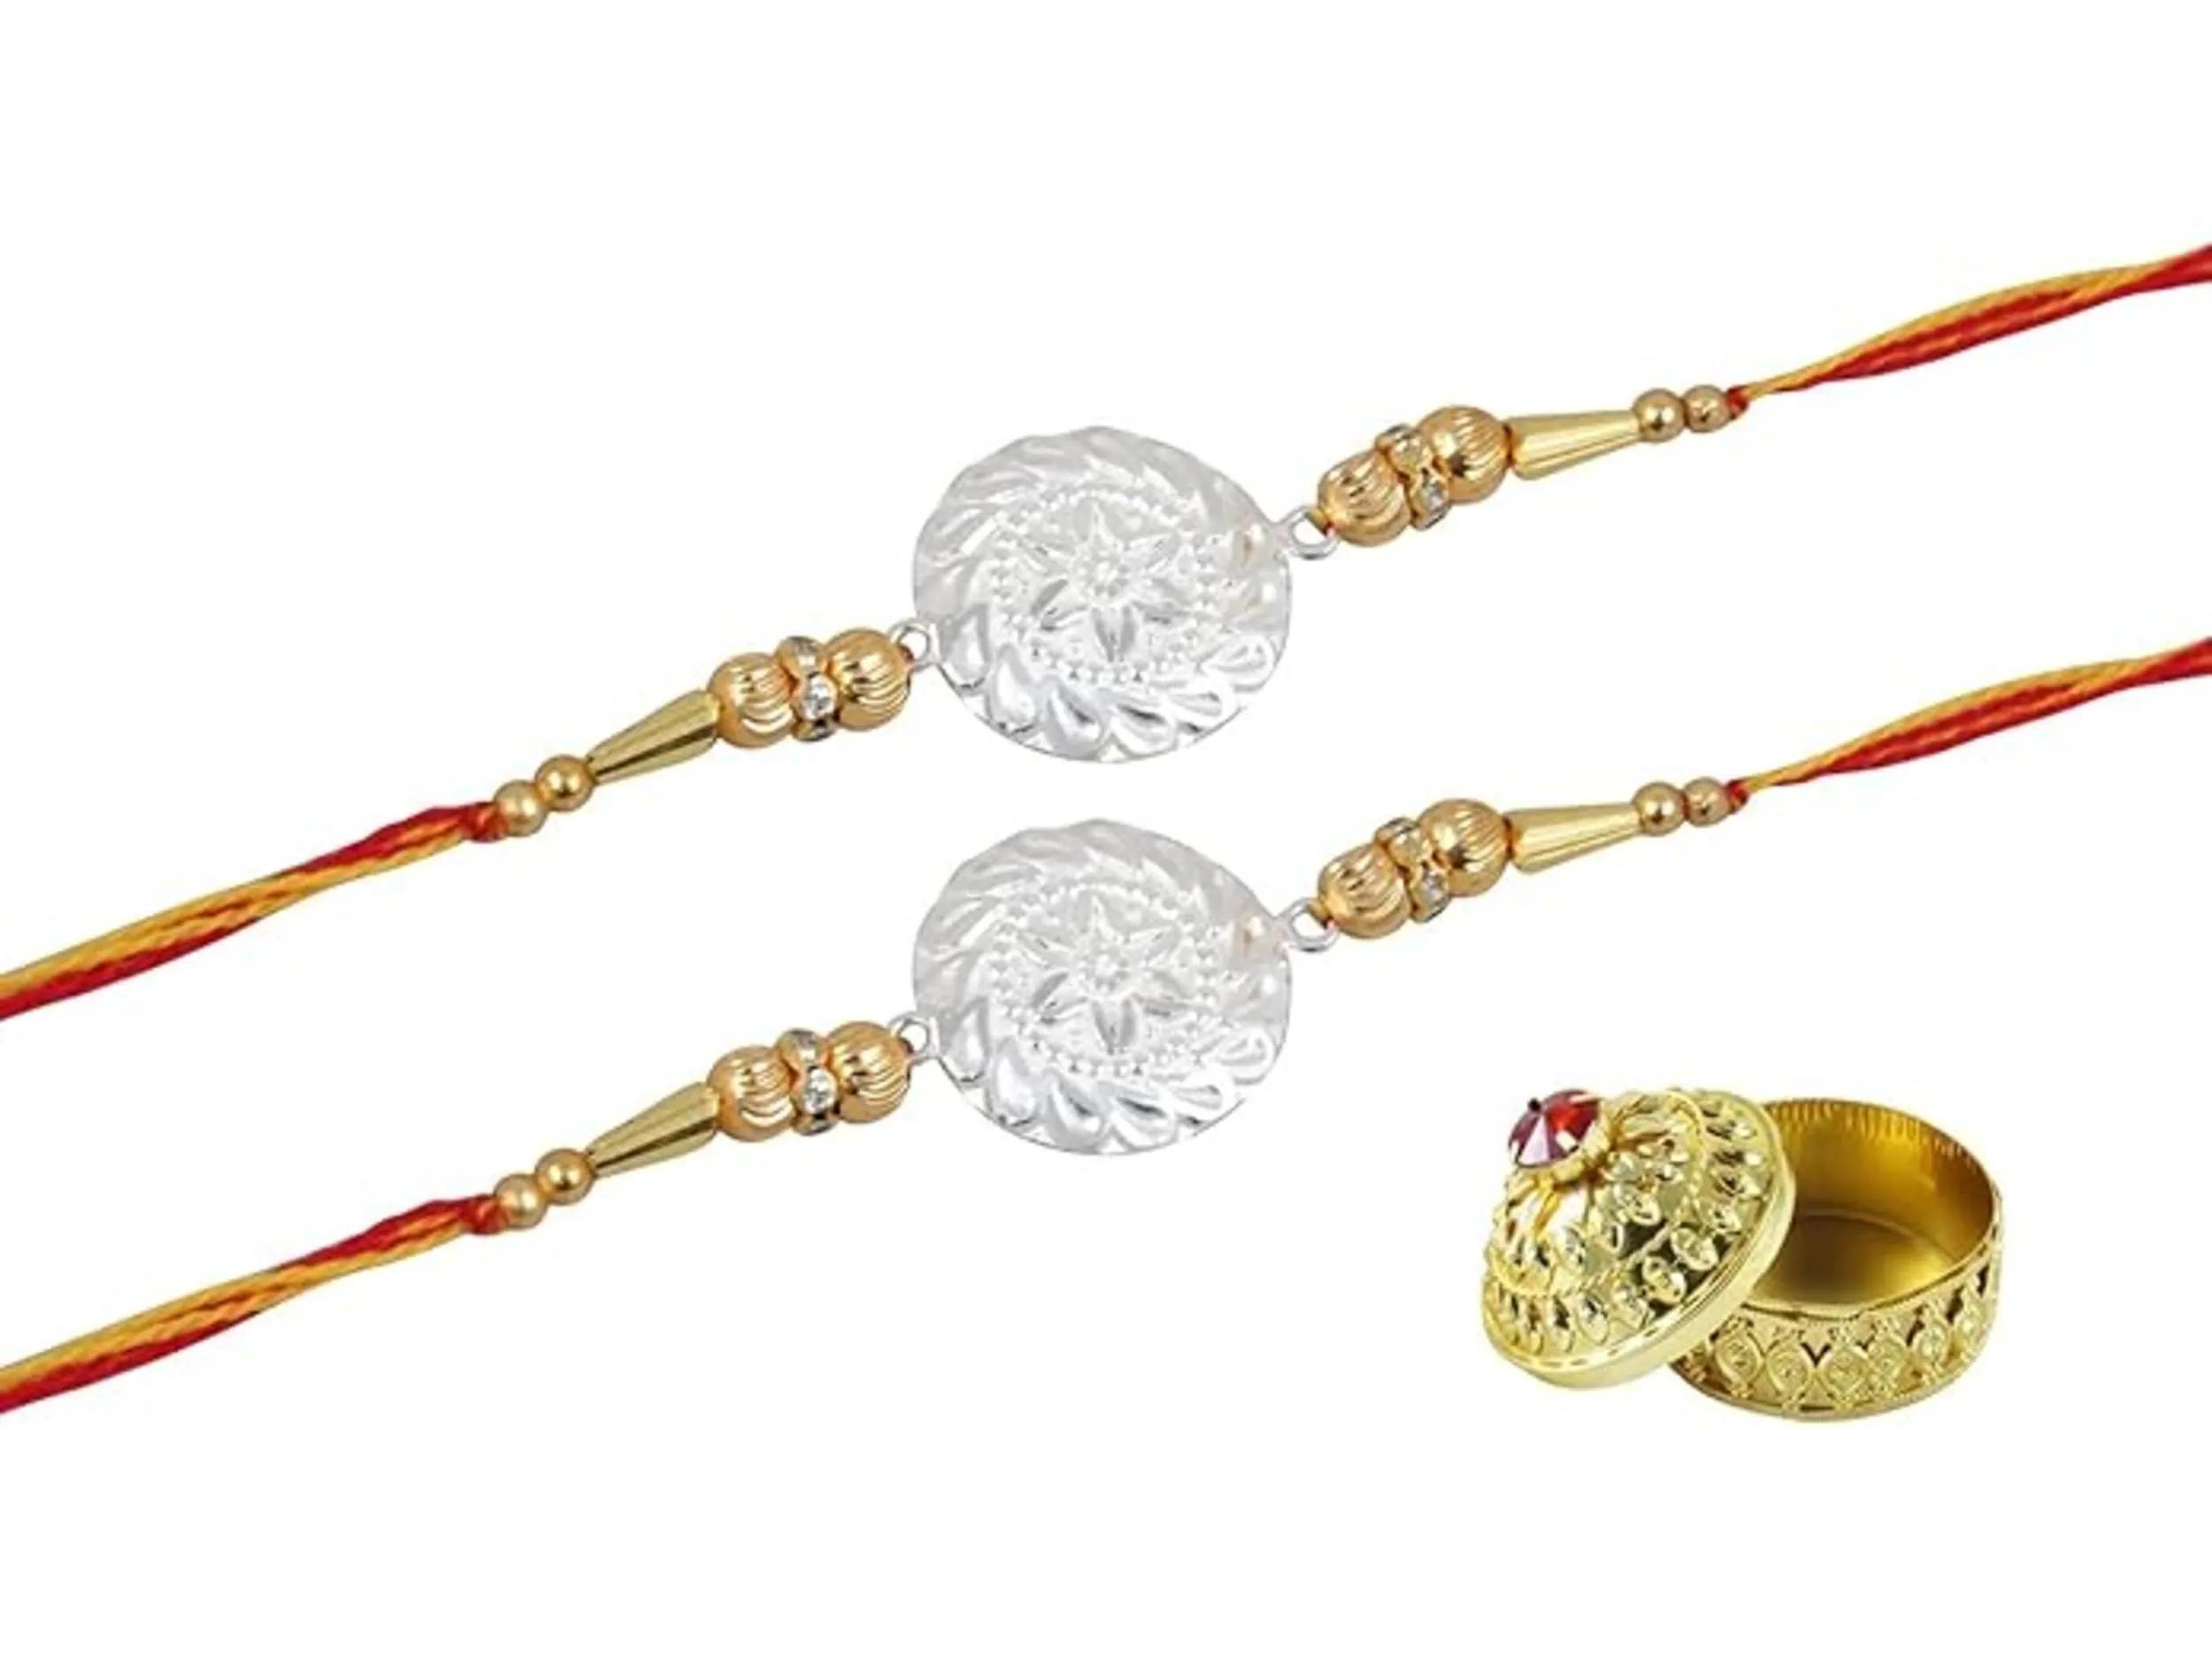
 GoldGiftIdeas Pure 999 Silver Floral Rakhi for Brother (Set of 2), Shiny Rakhi for Rakshabandhan, Golden Glow Pearl Beads Rakhi (Men/Boys) with Dabbi, Rakhi Gift for Bhaiya
Type: Rakhis
Brand: GoldGiftIdeas
Price: Rs. 579
 Rakhi Traditional Rakshabandhan Gift to Brothers from Beloved Sisters Rakshabandhan or Rakhi is a festival celebrating and honouring sibling love. It is love at its purest & deepest point and is portrayed in the form of the sister reminding the brother of the undying bond between them by tying a holy thread and true to his nature the brother reiterates his pledge to care for his sister in body mind and spirit. Honouring this ancient festival of morals and self-sacrificing love, we brings home-spun rakhis prepared in the time honoured tradition and with same love & care that equates sisterly love.
Features: Rakhi's symbolizes the sister's love and prayers for her brother's well being, and the brother's lifelong vow to protect her,Shiny Rakhi with Red and Silver Cotton, gives Elegant looks in your brother's hand,Adorn your brother's wrist with this beautiful symbol of affection this raksha bhandhan. Tie this elegantly crafted rakhi on your brother's wrist on raksha bandhan to show your love for him.